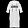
Label: Dress